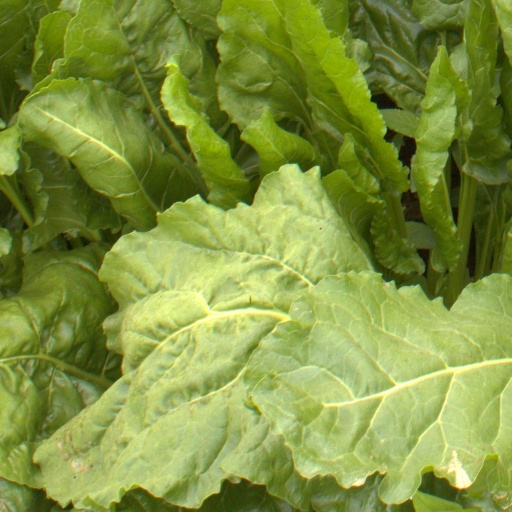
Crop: sugar beet